1927 Michigan Wolverines football team

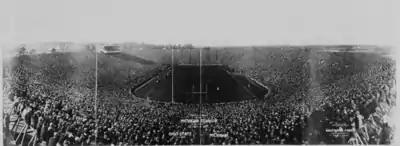
Dedication game for Michigan Stadium

On October 22, 1927, Michigan defeated Ohio State 21–0 in the official dedication game for Michigan Stadium. Before the game began, the Governors of Michigan (Fred W. Green) and Ohio (A. Victor Donahey) and other dignitaries followed the two university bands onto the field for the playing of "The Star-Spangled Banner". "The Michigan Alumnus" reported that the game was played before a crowd of 85,000 spectators and described the day as follows: "As a football spectacle, of course, it wholly surpassed anything in Michigan history. Ann Arbor flung open its gates to a horde of visitors nearly triple the size of its own population-and the new stadium swallowed them by two o'clock in the afternoon." Planes flew overhead throughout the game, prompting the "Detroit Free Press" to declare: "It is about time an end is put to this practice of free lance air men of picking courses over crowded areas. Any kind of a spill while any one of the fliers was above a stadium might have meant a hundred deaths."